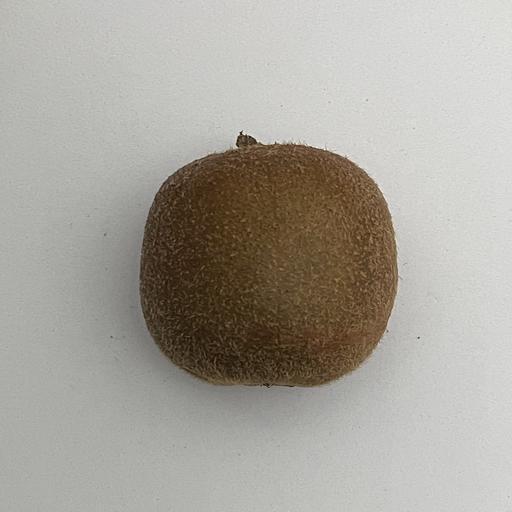
Crop type: Kiwi